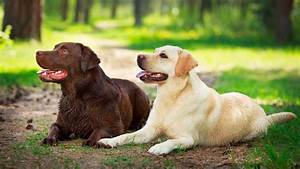
Label: dog